2000s in Bangladesh

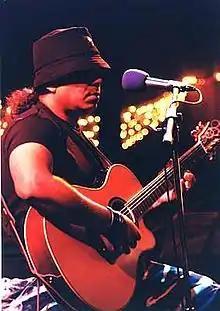
Bachchu performing in 2008

Throughout the 2000s the literary scene of the country remained vibrant. Humayun Ahmed continued his reign as the most popular author in the country as his books consistently remained the highest seller in Ekushey Book Fair. Notable literary works produced by the authors of Bangladesh in this decade include: Humayun Ahmed's "Brishti Bilash", "Jochona O Jononir Golpo"; Haripada Datta's "Jonmo-Jonmantor", "Drabirgram"; Anisul Hoque's "Se", "Maa", "Dushwapner Jatri", "Alo Andhokare Jai" and "Nandini"; Shamsur Rahman's "Hridopodmay Jotsna Dolay" and "Na Bastob Na Dushshopno"; Abdullah Abu Sayeed's "Bidaye", "Obonti", "Bohe Joloboti Dhara", "Bhalobashar Shampan", "Amar Uposthapok Jibon", "Amar Ashabad" and "Bisostro Journal"; Hasan Azizul Huq's "Agunpakhi"; Muntassir Mamoon's "Lorai" and "Rajakar Shomogro"; Salauddin Ahmed edited "Ekatturer Chithi" and Tahmima Anam's "A Golden Age". The assassination attempt on writer Humayun Azad in 2004 and his subsequent mysterious death later in the year shocked the nation. In this decade the literature circle of the country also lost luminaries like: Ahmed Sofa (2001), Nilima Ibrahim and poet Syed Ali Ahsan (2002), master playwrights Selim Al Deen and Abdullah al Mamun (2008) and baul musician Shah Abdul Karim (2009).